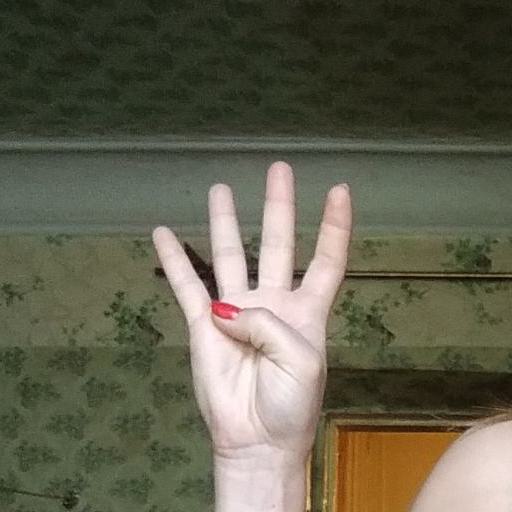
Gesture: four